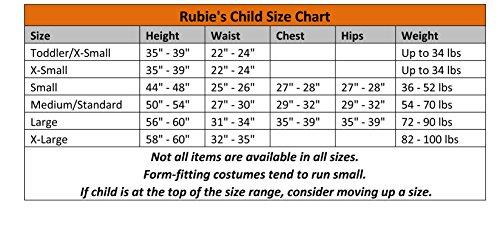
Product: Rubies Pretty Bat Girls Child Halloween Creature Costume
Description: Great Condition.
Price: $16.75 - $29.94